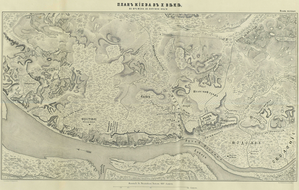
Cet article recense les plans et cartes de la ville de Kiev à travers l'histoire.